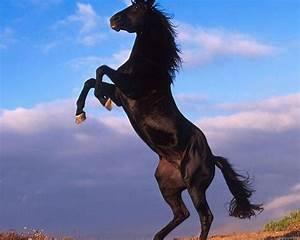
horse